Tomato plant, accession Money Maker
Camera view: vertical (180 deg); turntable rotation: 0 degrees
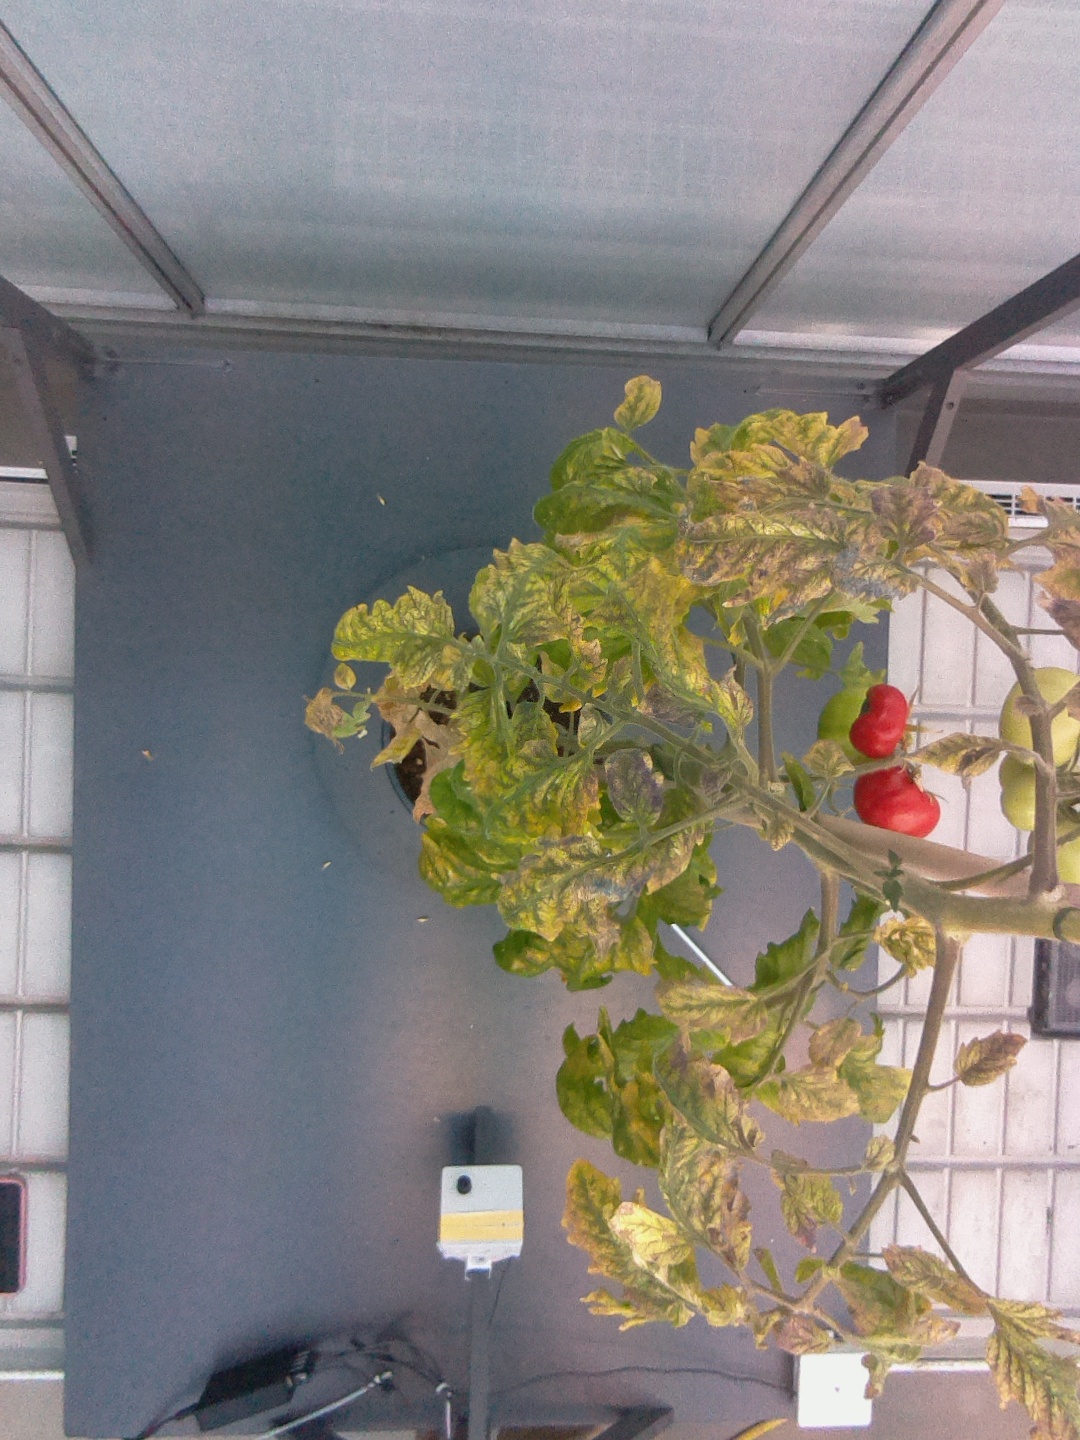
BBCH growth stage 82: 20%-30% of fruits show typical fully ripe color